Choisy-le-Roi station

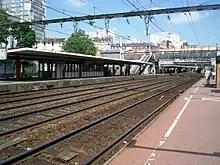
Platforms

Choisy-le-Roi station (French: "Gare de Choisy-le-Roi") is a station in Paris' express suburban rail system, the RER. It is situated on the Paris–Bordeaux railway. It serves the commune of Choisy-le-Roi, in the Val-de-Marne department.